Urban planning of Barcelona

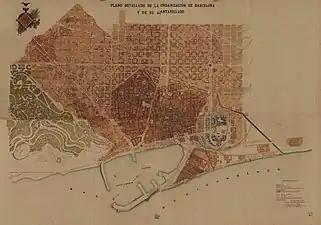
"Barcelona subsoil sanitation project: sewerage, drainage, urban waste" (1891), by Pere Garcia Fària

The Cerdà Plan was developed mainly outside the city walls, due to real estate speculation, leaving aside the necessary improvements for the development of the old part of Barcelona. The need for a project of "interior renovations" was then raised, with the aim of modernizing the old core of the expanding city. One of the first was that of Miquel Garriga i Roca, author of a joint plan of alignments (1862), the first exhaustive plan of the city, at 1/250 scale. Garriga's project foresaw the realignment of streets as the basic method of a broad renovation of the city's interior, but the difficulty of its execution and the absence of expropriation mechanisms paralyzed this first project.